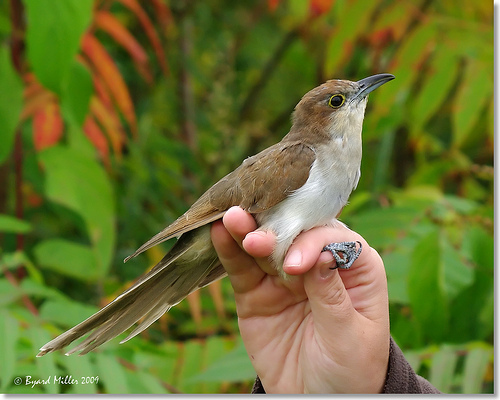
these bird is mixed white and brown with a tiny beak.
this bird has a brown crown, primaries and secondaries and a white breast and throat.
this bird has a white belly, a brown back and a yellow eyering.
this bird has a brown back and wings, white chest and belly, and black bill.
small sized bird with a small beak and head, the colors are brown and white.
this bird is brown with white and has a long, pointy beak.
this bird has wings that are brown and has a white belly
this bird is brown with white and has a long, pointy beak.
this bird has a white belly and breast with light brown wings and tail and a black curved bill.
this bird has a brown crown, brown primaries, and a white belly.
Species: Black Billed Cuckoo